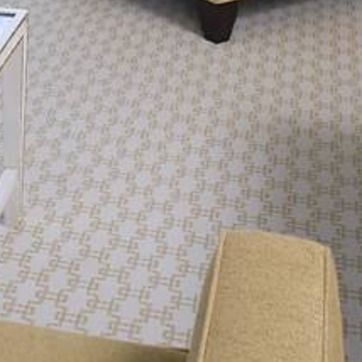
Material: carpet